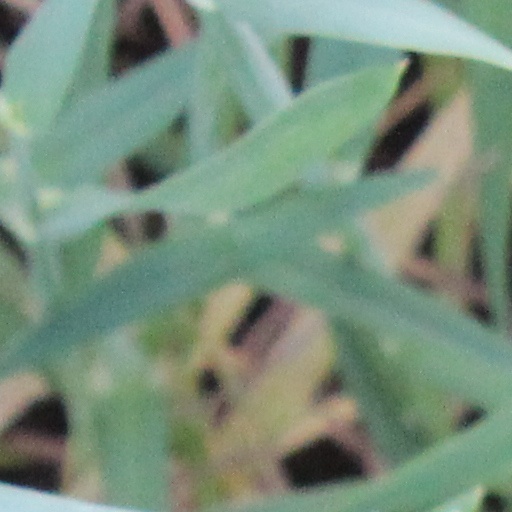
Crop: wheat